Jeff Myers (composer)

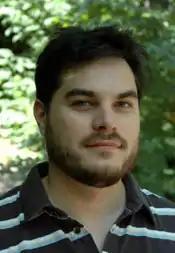

Born and raised in Fremont, California, Myers attended San Jose University (earning a Bachelor of Music degree), the Eastman School of Music (earning a Master of Arts degree), and the University of Michigan (earning a Doctor of Musical Arts degree while studying composition under Pulitzer Prize and Grammy Award-winning composer and pianist William Bolcom and Grammy Award-winning composer Michael Daugherty).